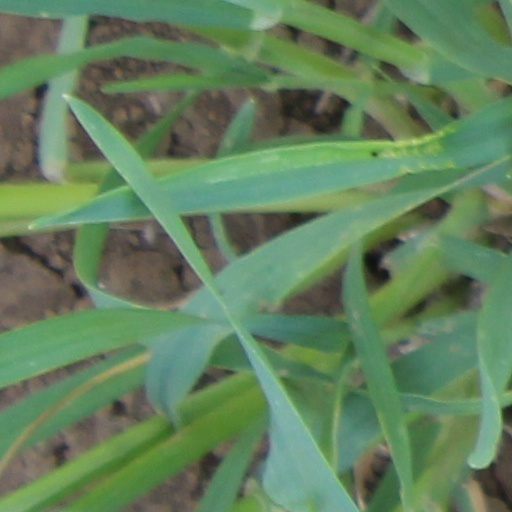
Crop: wheat